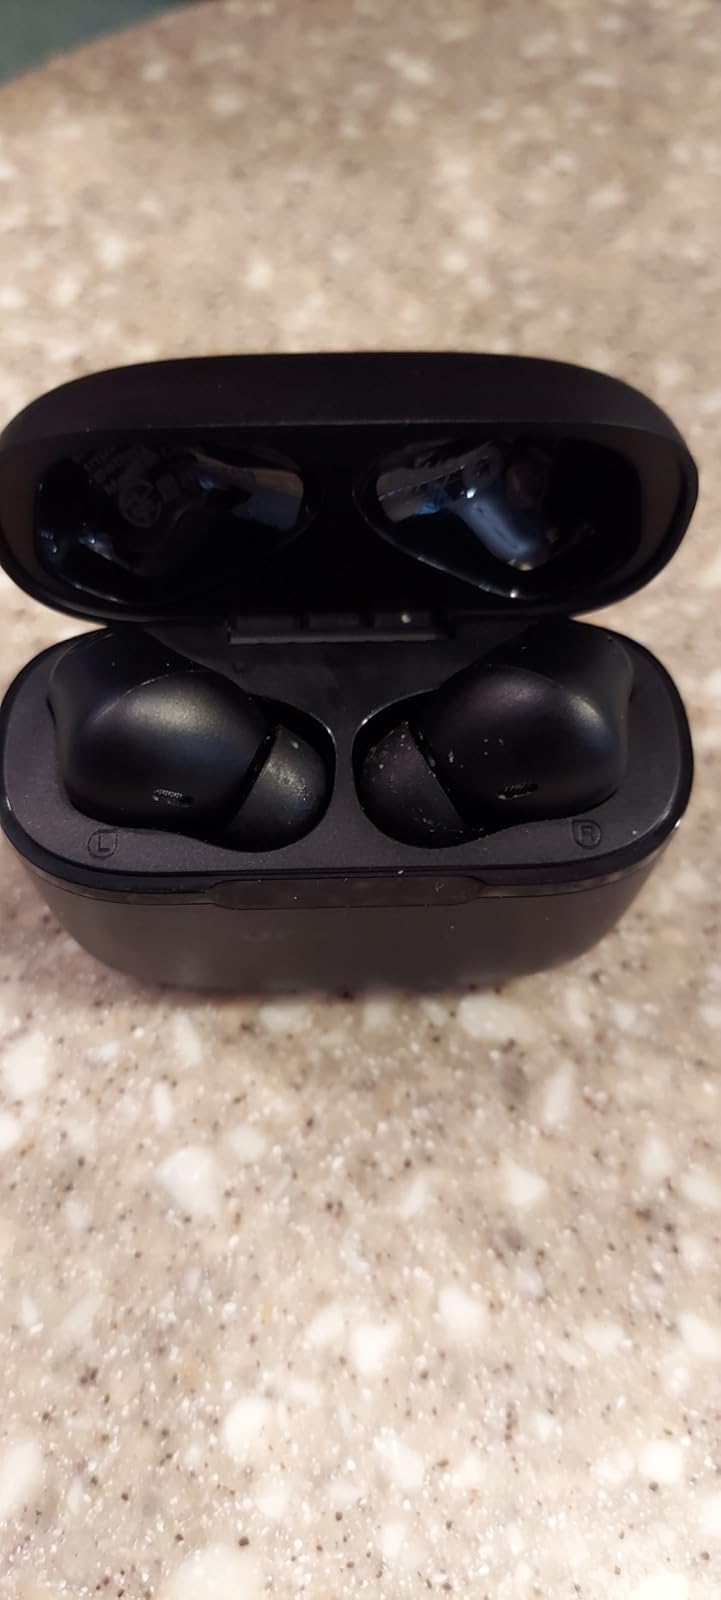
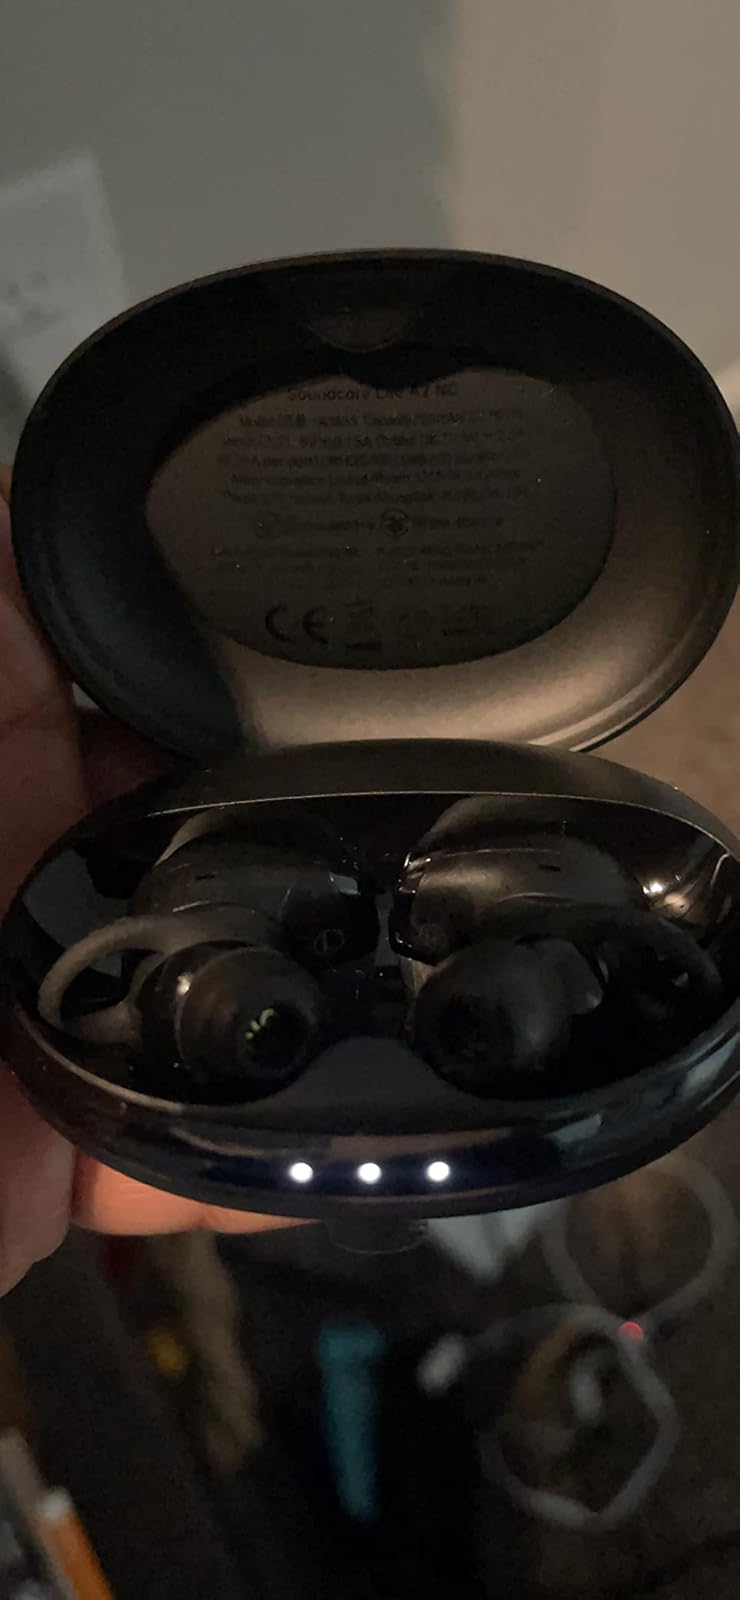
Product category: earbuds
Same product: no